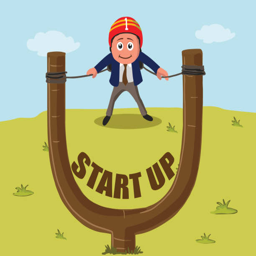
creative illustration of a businessman in slingshot .